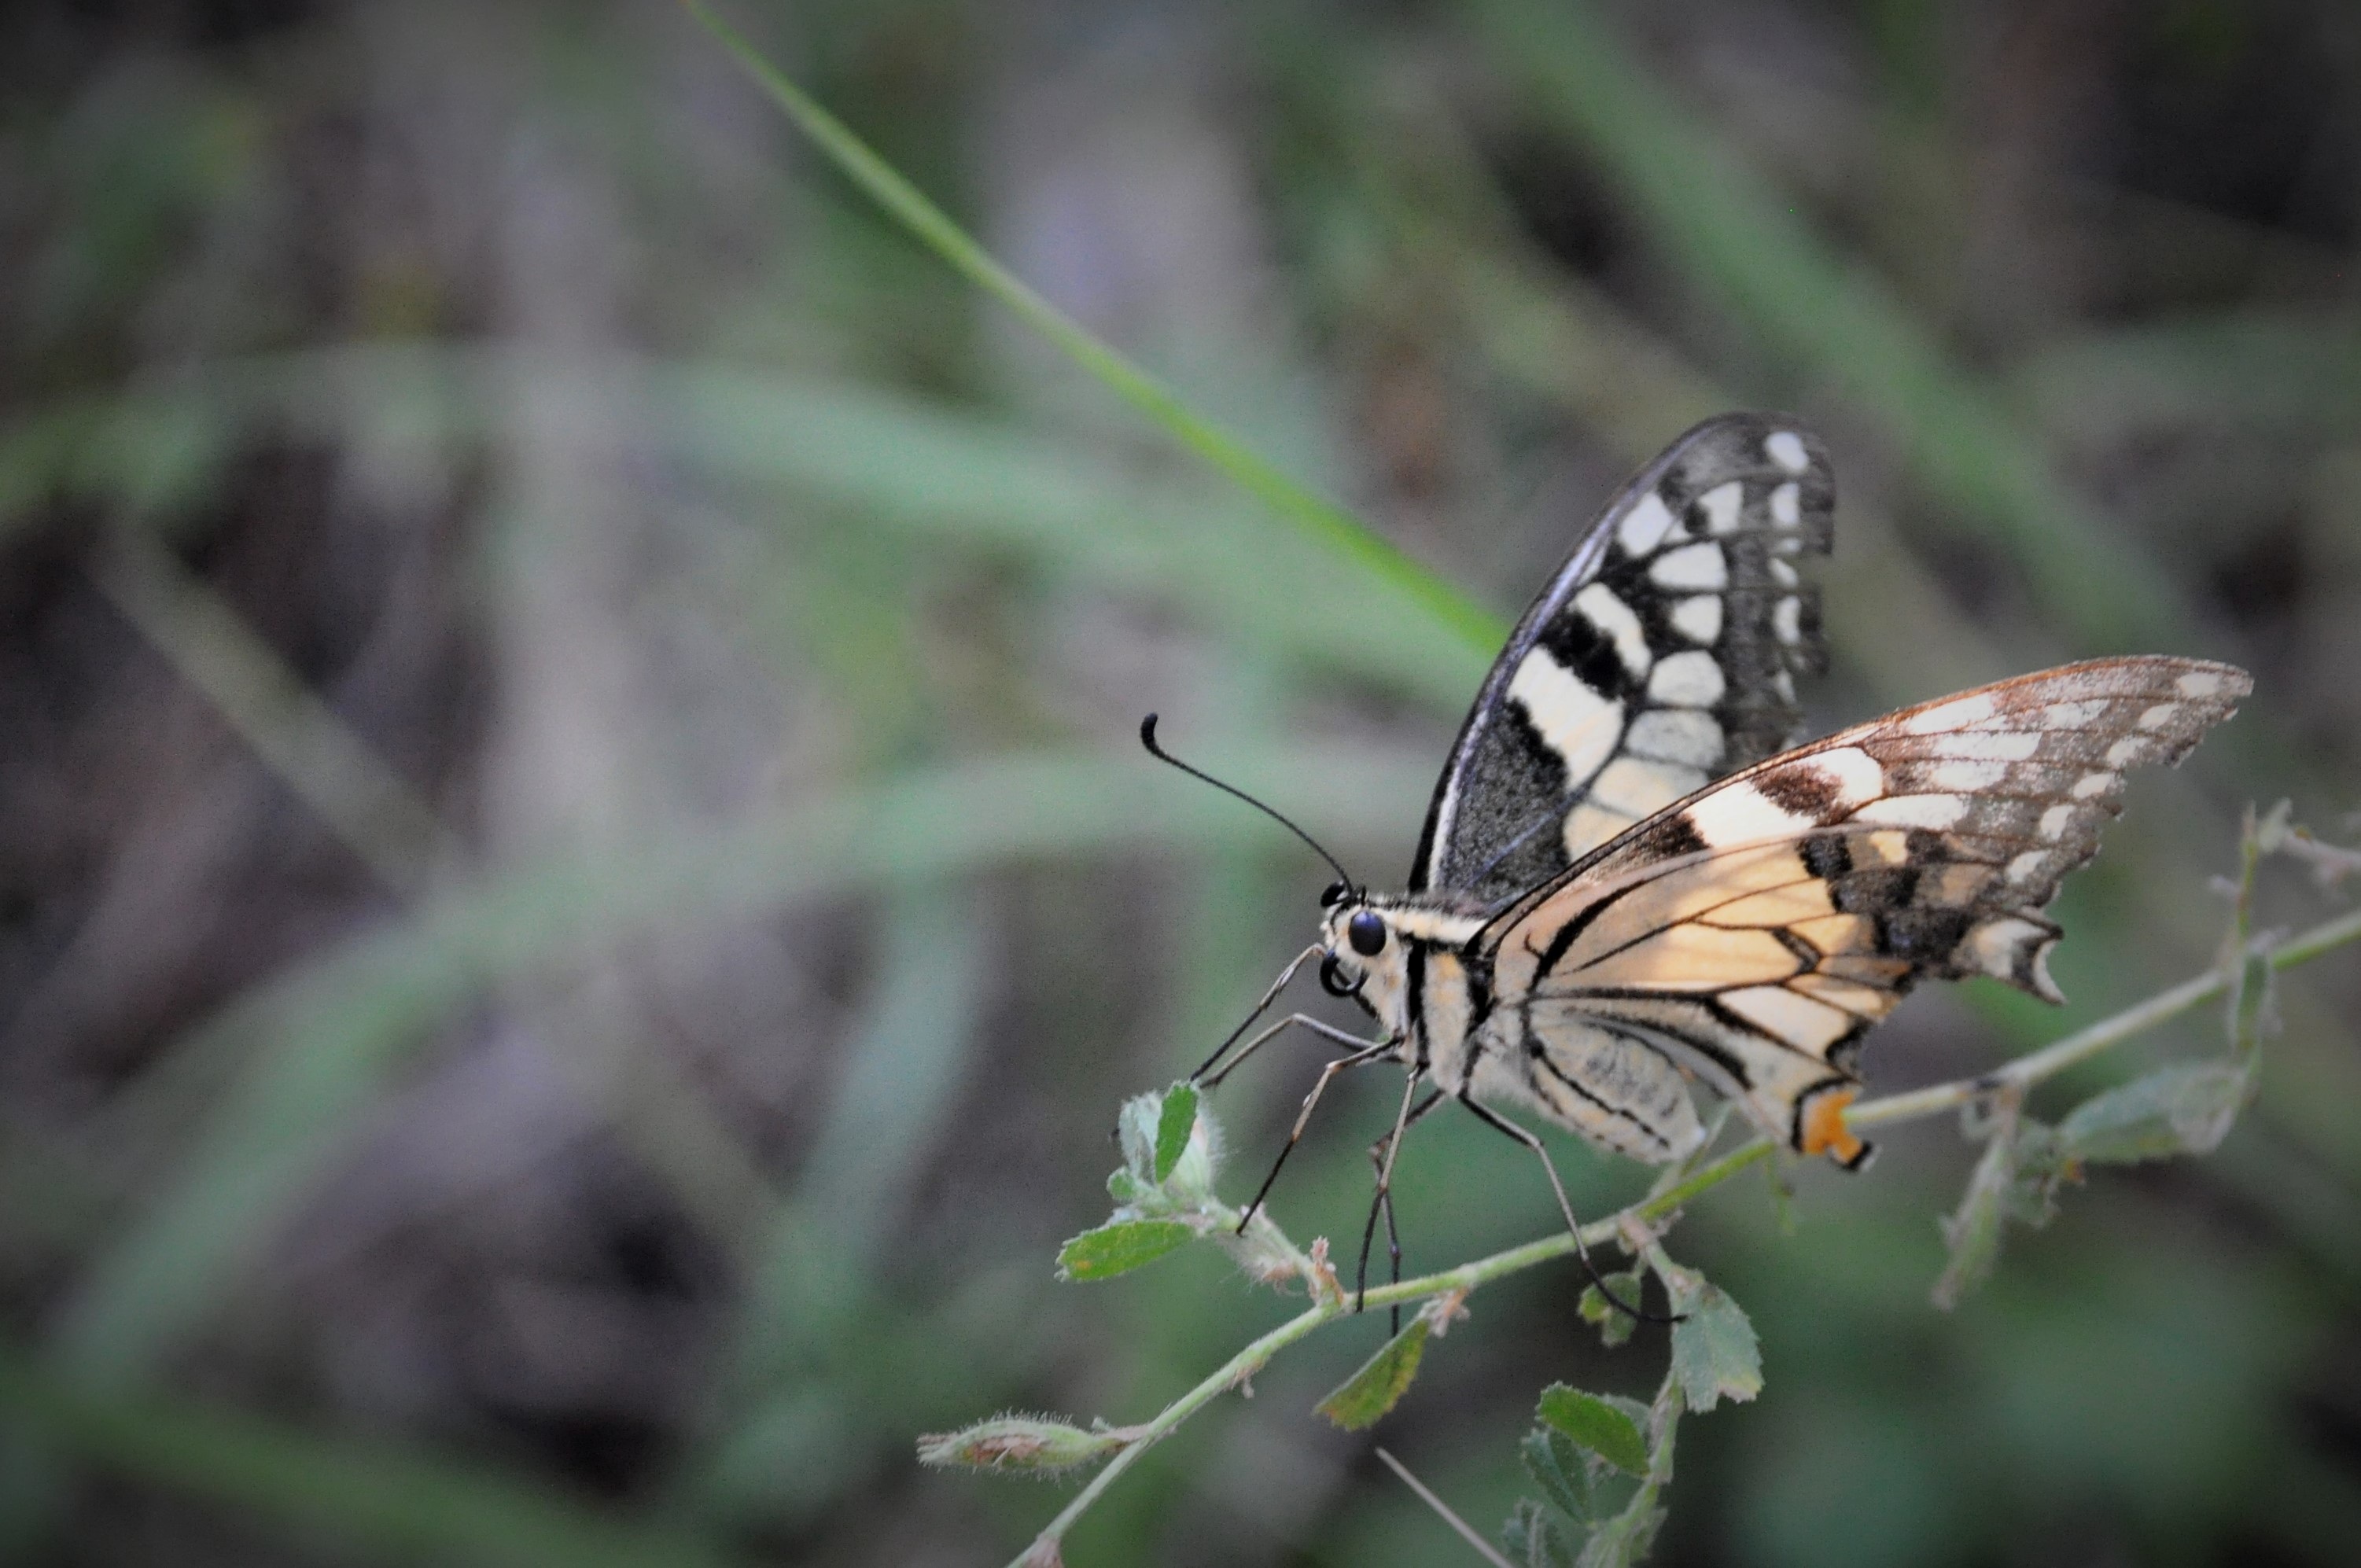
nature, wing, flower, wildlife, insect, butterfly, garden, fauna, invertebrate, monarch butterfly, macro photography, arthropod, pollinator, moths and butterflies, lycaenid